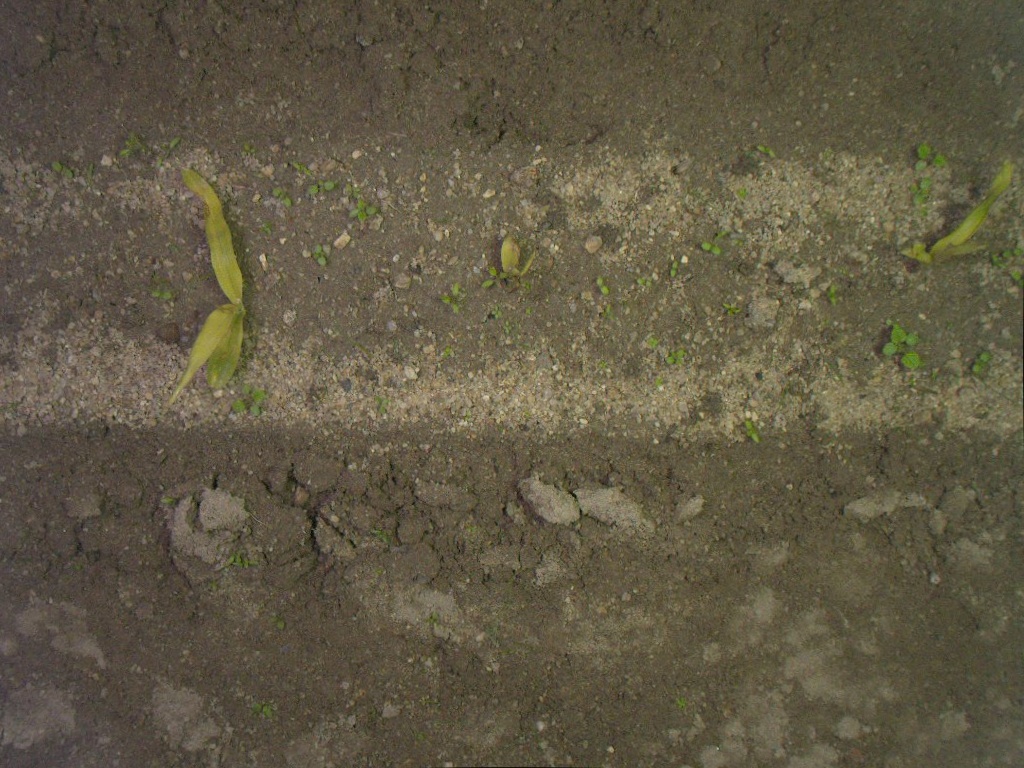
Crop: maize
Objects: stem_maize, stem_maize, stem_maize, maize, maize, maize